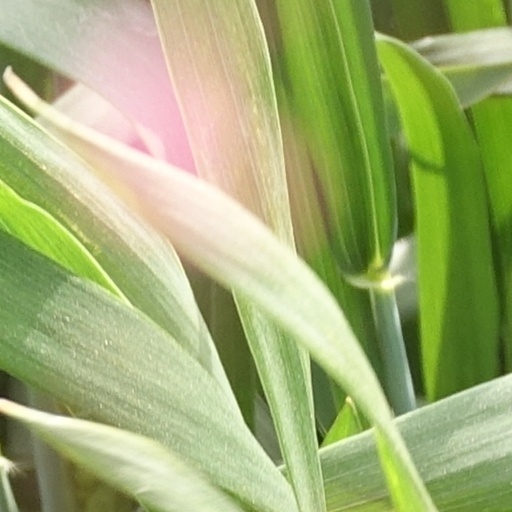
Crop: wheat